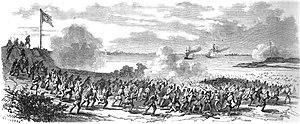
Guerre du Paraguay. - Combat de l’isle de la Rédempcion das le Paraná (10 avril): la 19ª brigade brésillienne commandée par le colonel Villagran Cabrita repoussant l’assaut des paraguayens.